Tjøtta Russian War Cemetery

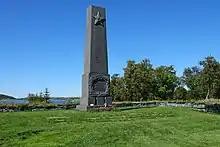

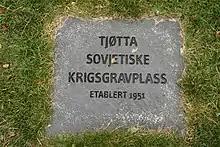
On the ground.

Tjøtta Russian War Cemetery on Tjøtta has more than 7,500 war graves, mostly Russians who were taken prisoners by Nazi Germany. The Soviet prisoners of war who died in North Norway during World War II were buried in ordinary church cemeteries or near the prison camps. After the war, however, the Norwegian authorities decided that they should be moved and brought together in a common cemetery on state ground at Tjøtta. Soviet was now not an ally and there was a wish to keep control of visits from family members. The cemetery was consecrated in 1953 and comprises an enclosed common grave to the north with 6,725 dead, and 826 individual graves to the south.